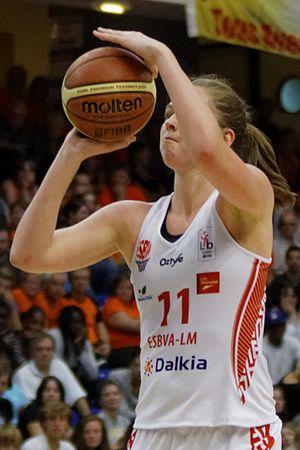
Emma Meesseman, née le 13 mai 1993 à Ypres, est une joueuse belge de basket-ball évoluant au poste de pivot.